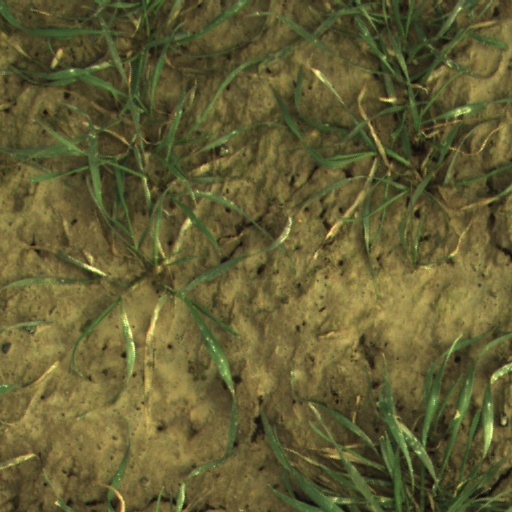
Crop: wheat